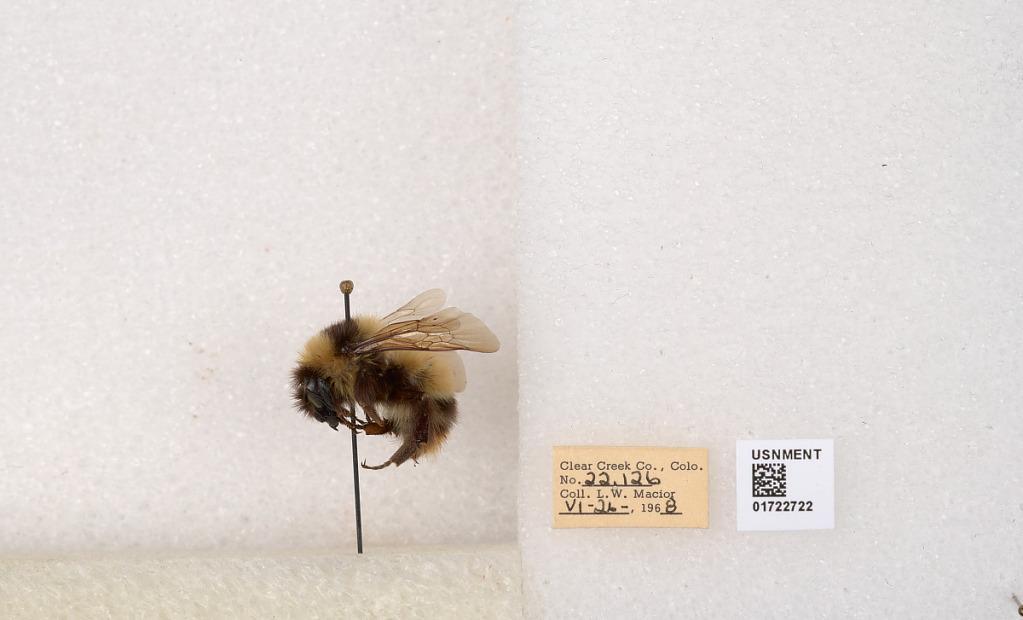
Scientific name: Bombus kirbyellus
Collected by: L. Macior
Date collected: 1968-6-26
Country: United States
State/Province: Colorado
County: Clear Creek
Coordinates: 39.6891, -105.644